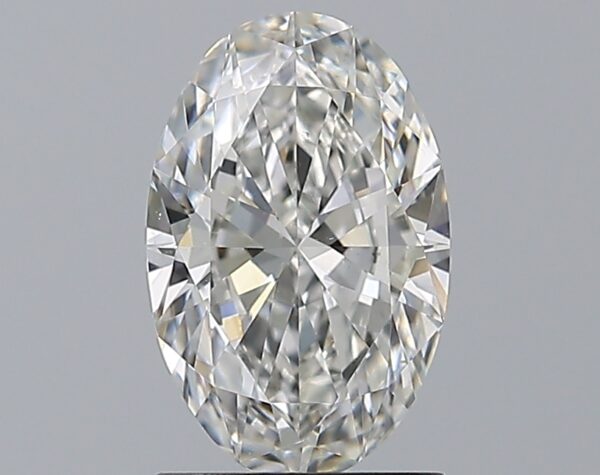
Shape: oval
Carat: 1.5
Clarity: VS2
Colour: G
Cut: EX
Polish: EX
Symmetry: EX
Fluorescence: ST
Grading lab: GIA
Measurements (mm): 9.59 x 6.2 x 3.71